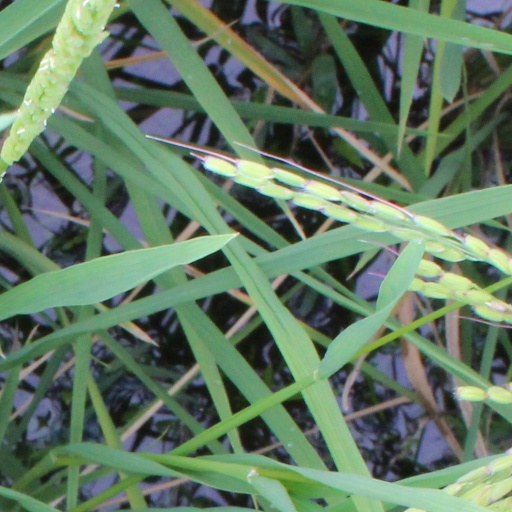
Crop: rice